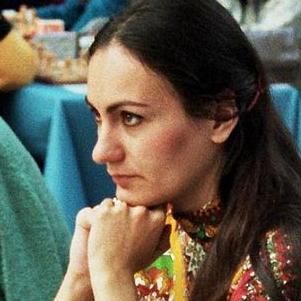
Age: 24